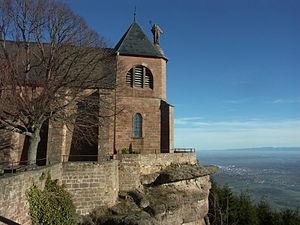
Ottrott est une commune française, située dans le département du Bas-Rhin, en région Grand Est.